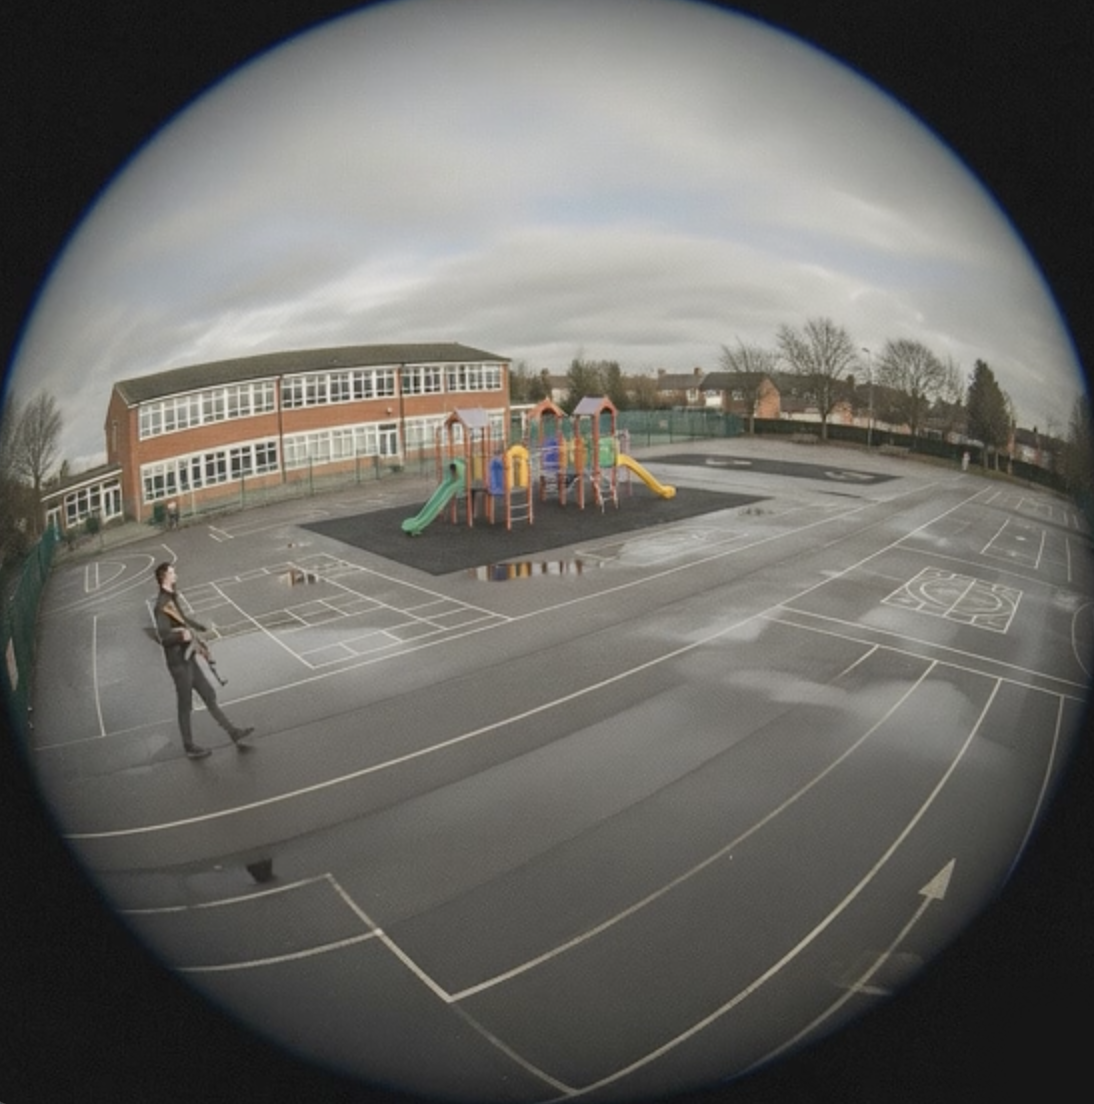
Object: person

Object: weapon